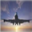
Label: airplane